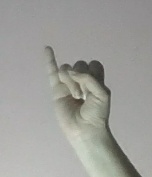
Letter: meem